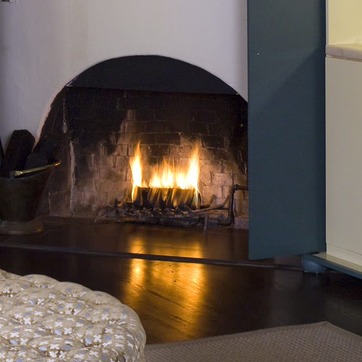
Material: other